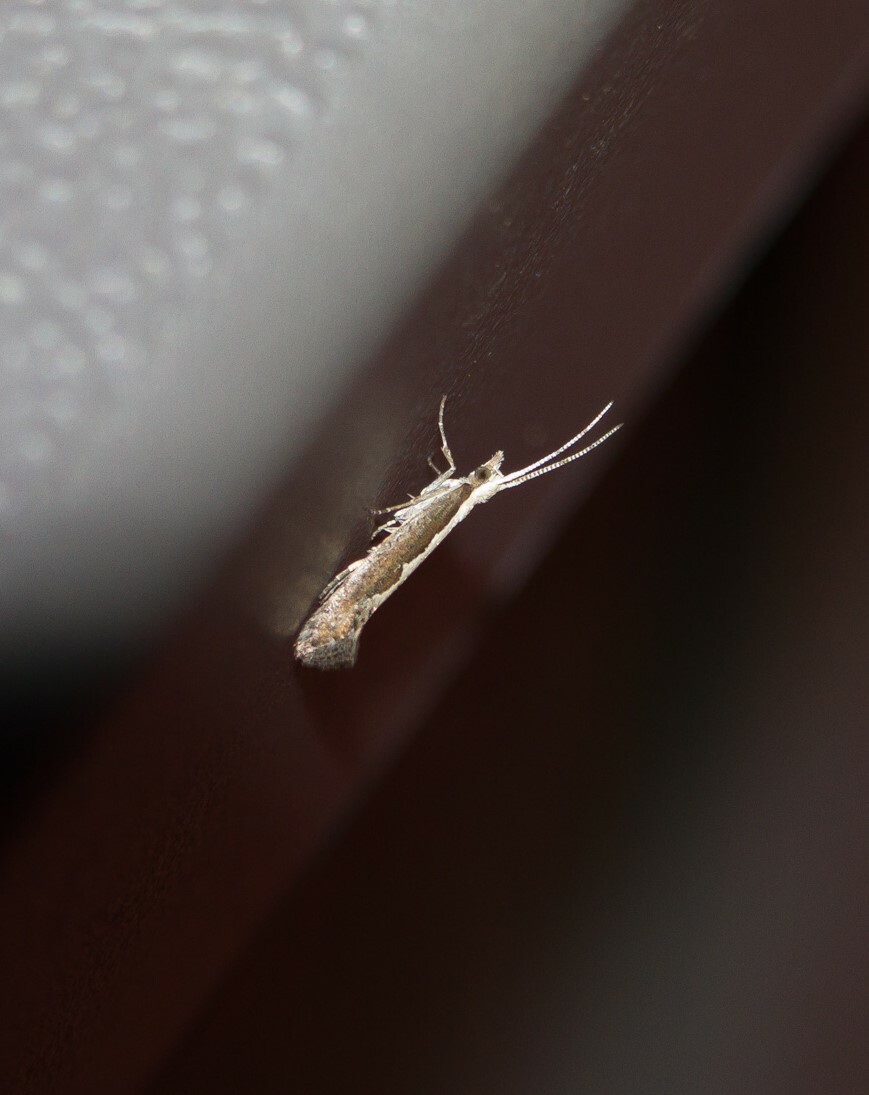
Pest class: diamondback_moth